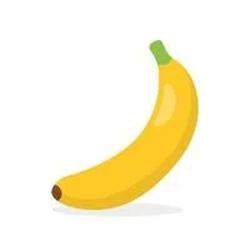
Label: Banana